Lady Tremaine

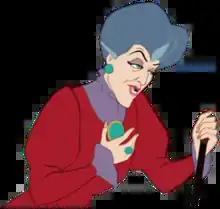
Lady Tremaine in "Cinderella" (1950)

Lady Tremaine is a fictional character who appears in Walt Disney Productions' animated film "Cinderella" (1950) and its direct-to-video sequels "" (2002) and "" (2007). In the original film, Lady Tremaine is voiced by Eleanor Audley. For the sequels and subsequent appearances, Audley was succeeded by Susanne Blakeslee.